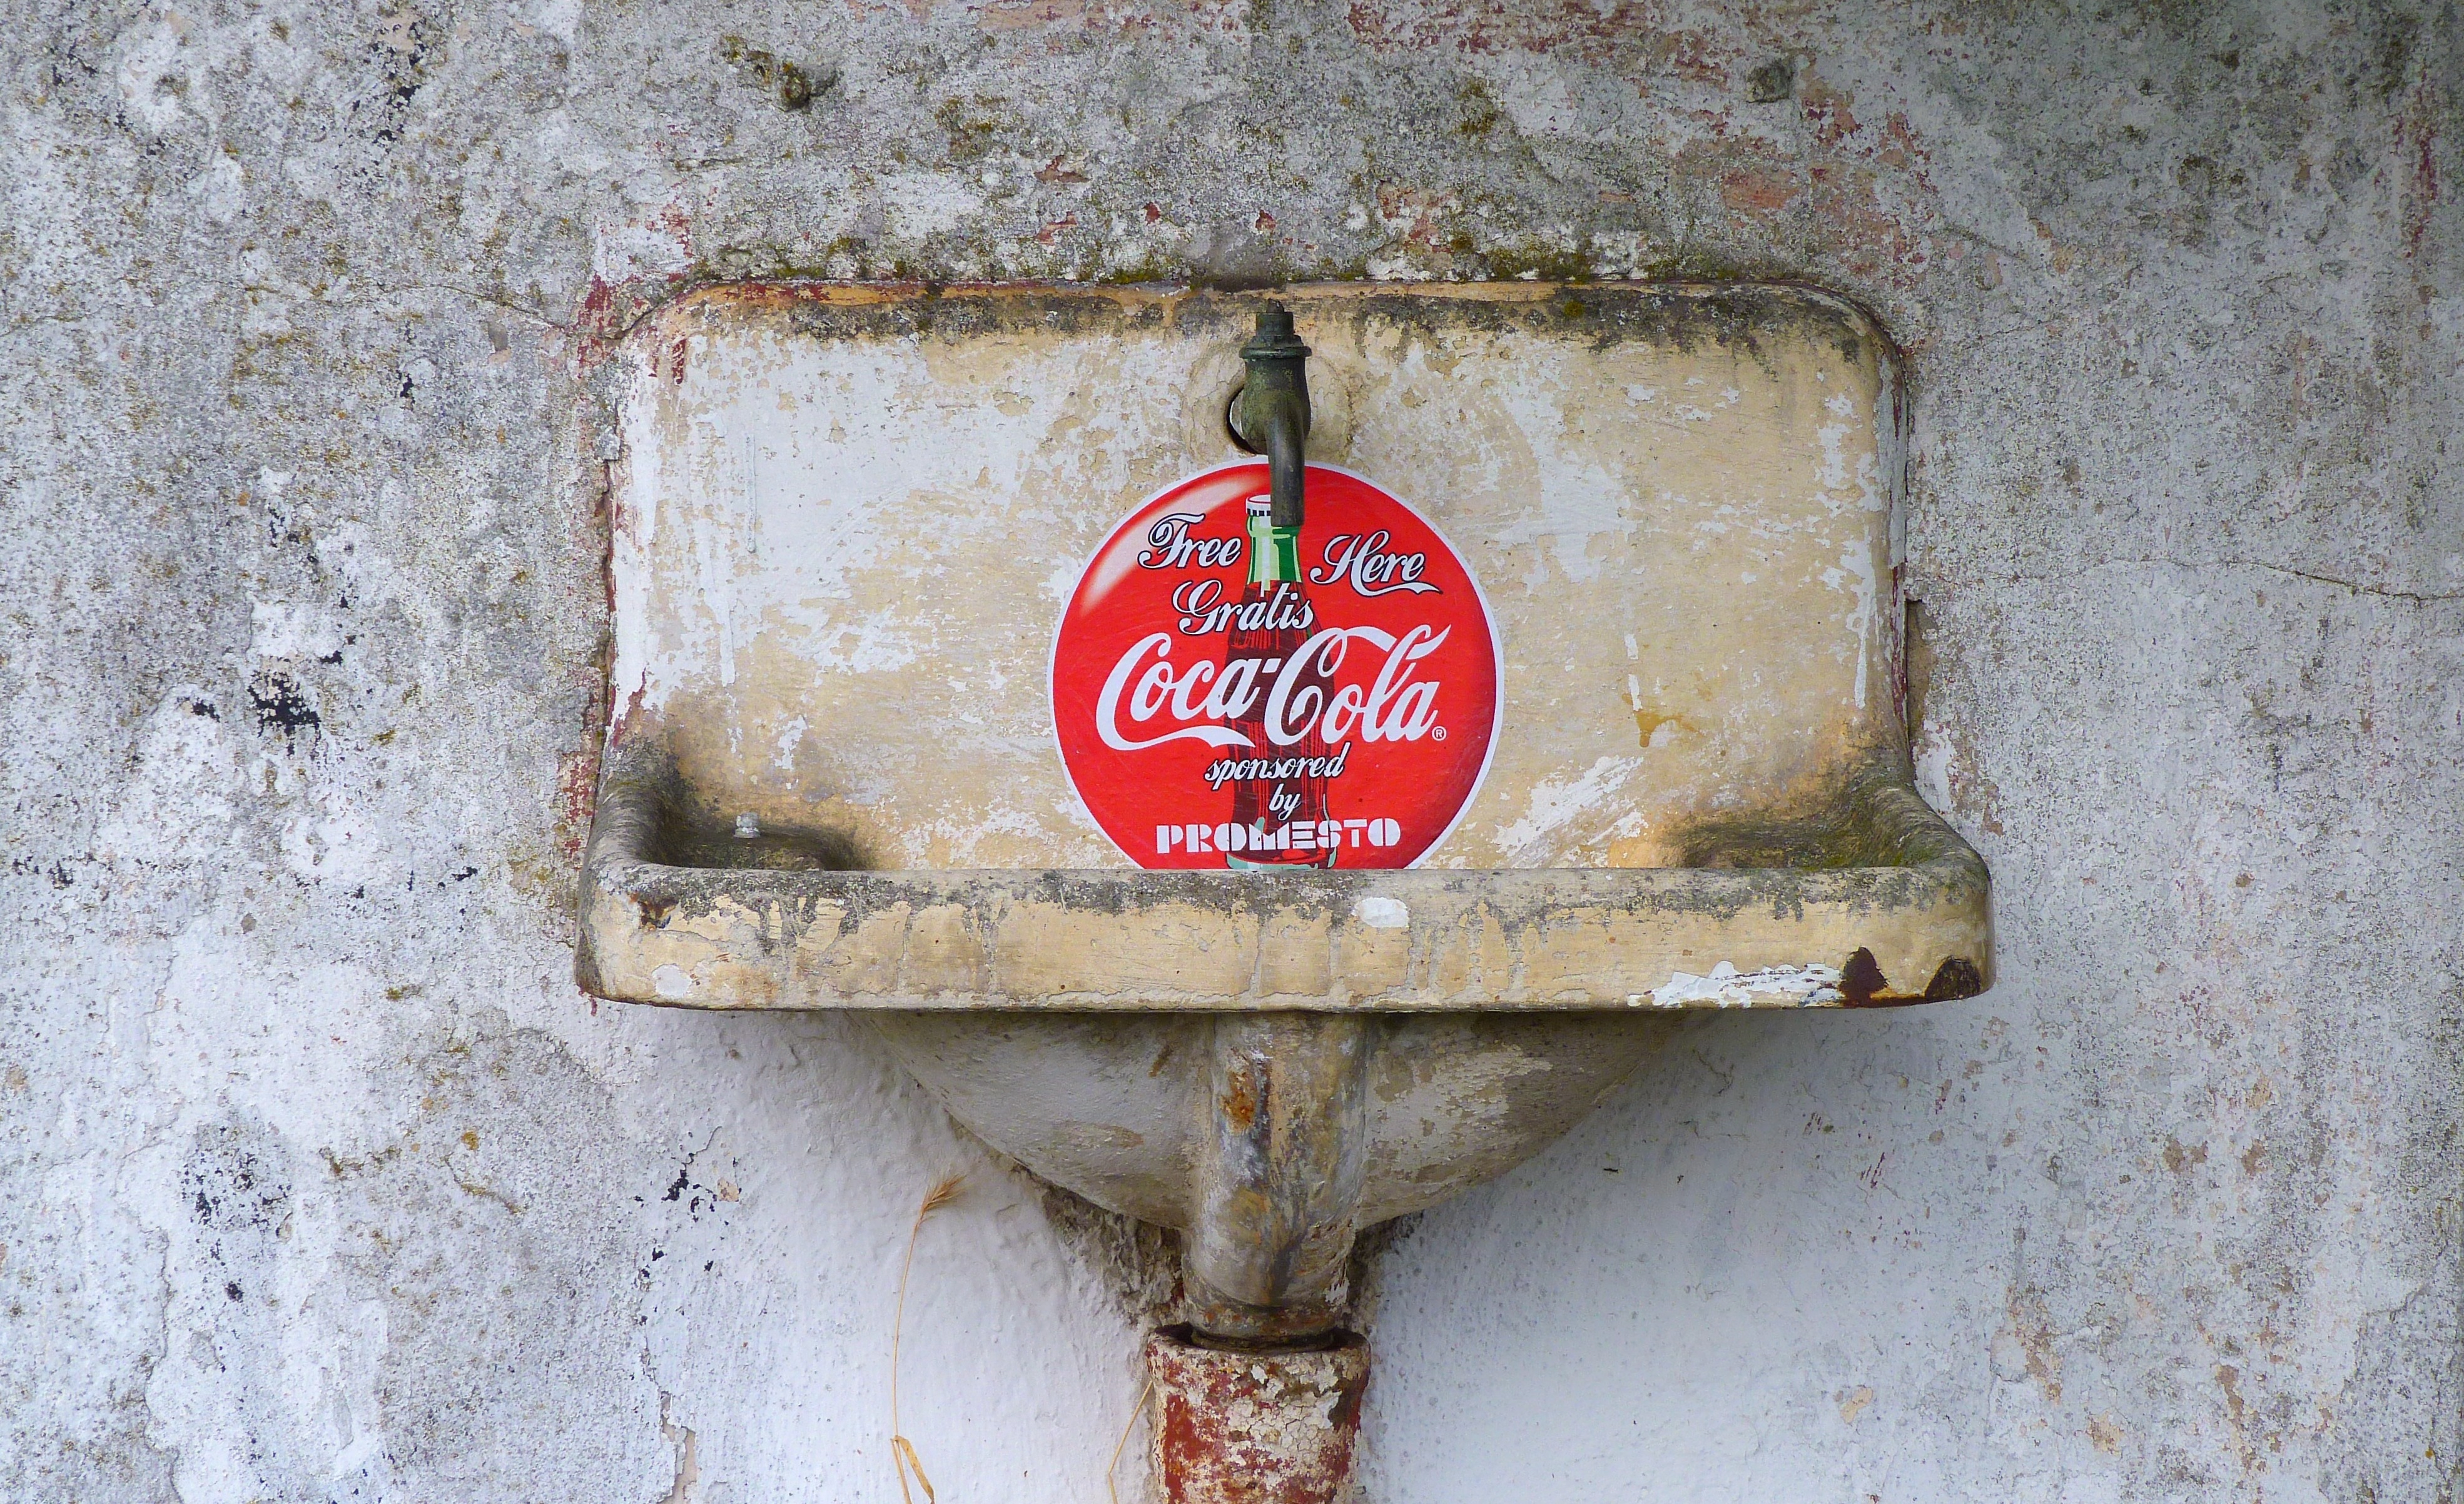
old, wall, sign, red, drink, coca cola, art, shape, stainless, bathroom sink, ancient history